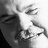
Emotion: happy